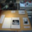
Label: table